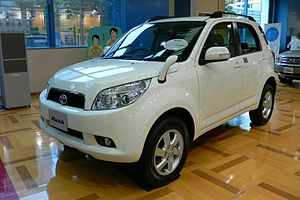
Daihatsu Terios / Billeder
Daihatsu Terios er en kompakt SUV fra bilmærket Daihatsu. Bilen blev første gang præsenteret i 1997 og gælder som efterfølger for Daihatsu Rocky. I starten var modellen udstyret med motorer fra Daihatsu Charade på 1,3 og 1,5 liter og femtrins manuel gearkasse eller firetrins automatgear. I Japan blev første generation også solgt under navnet Toyota Cami, samt i en kortere udgave under navnet Daihatsu Terios Kid. Terios findes − i modsætning til sine forgængere − kun med fem døre. Et facelift, hvor Terios fik en kølergrill i krom, fandt sted i 2000.